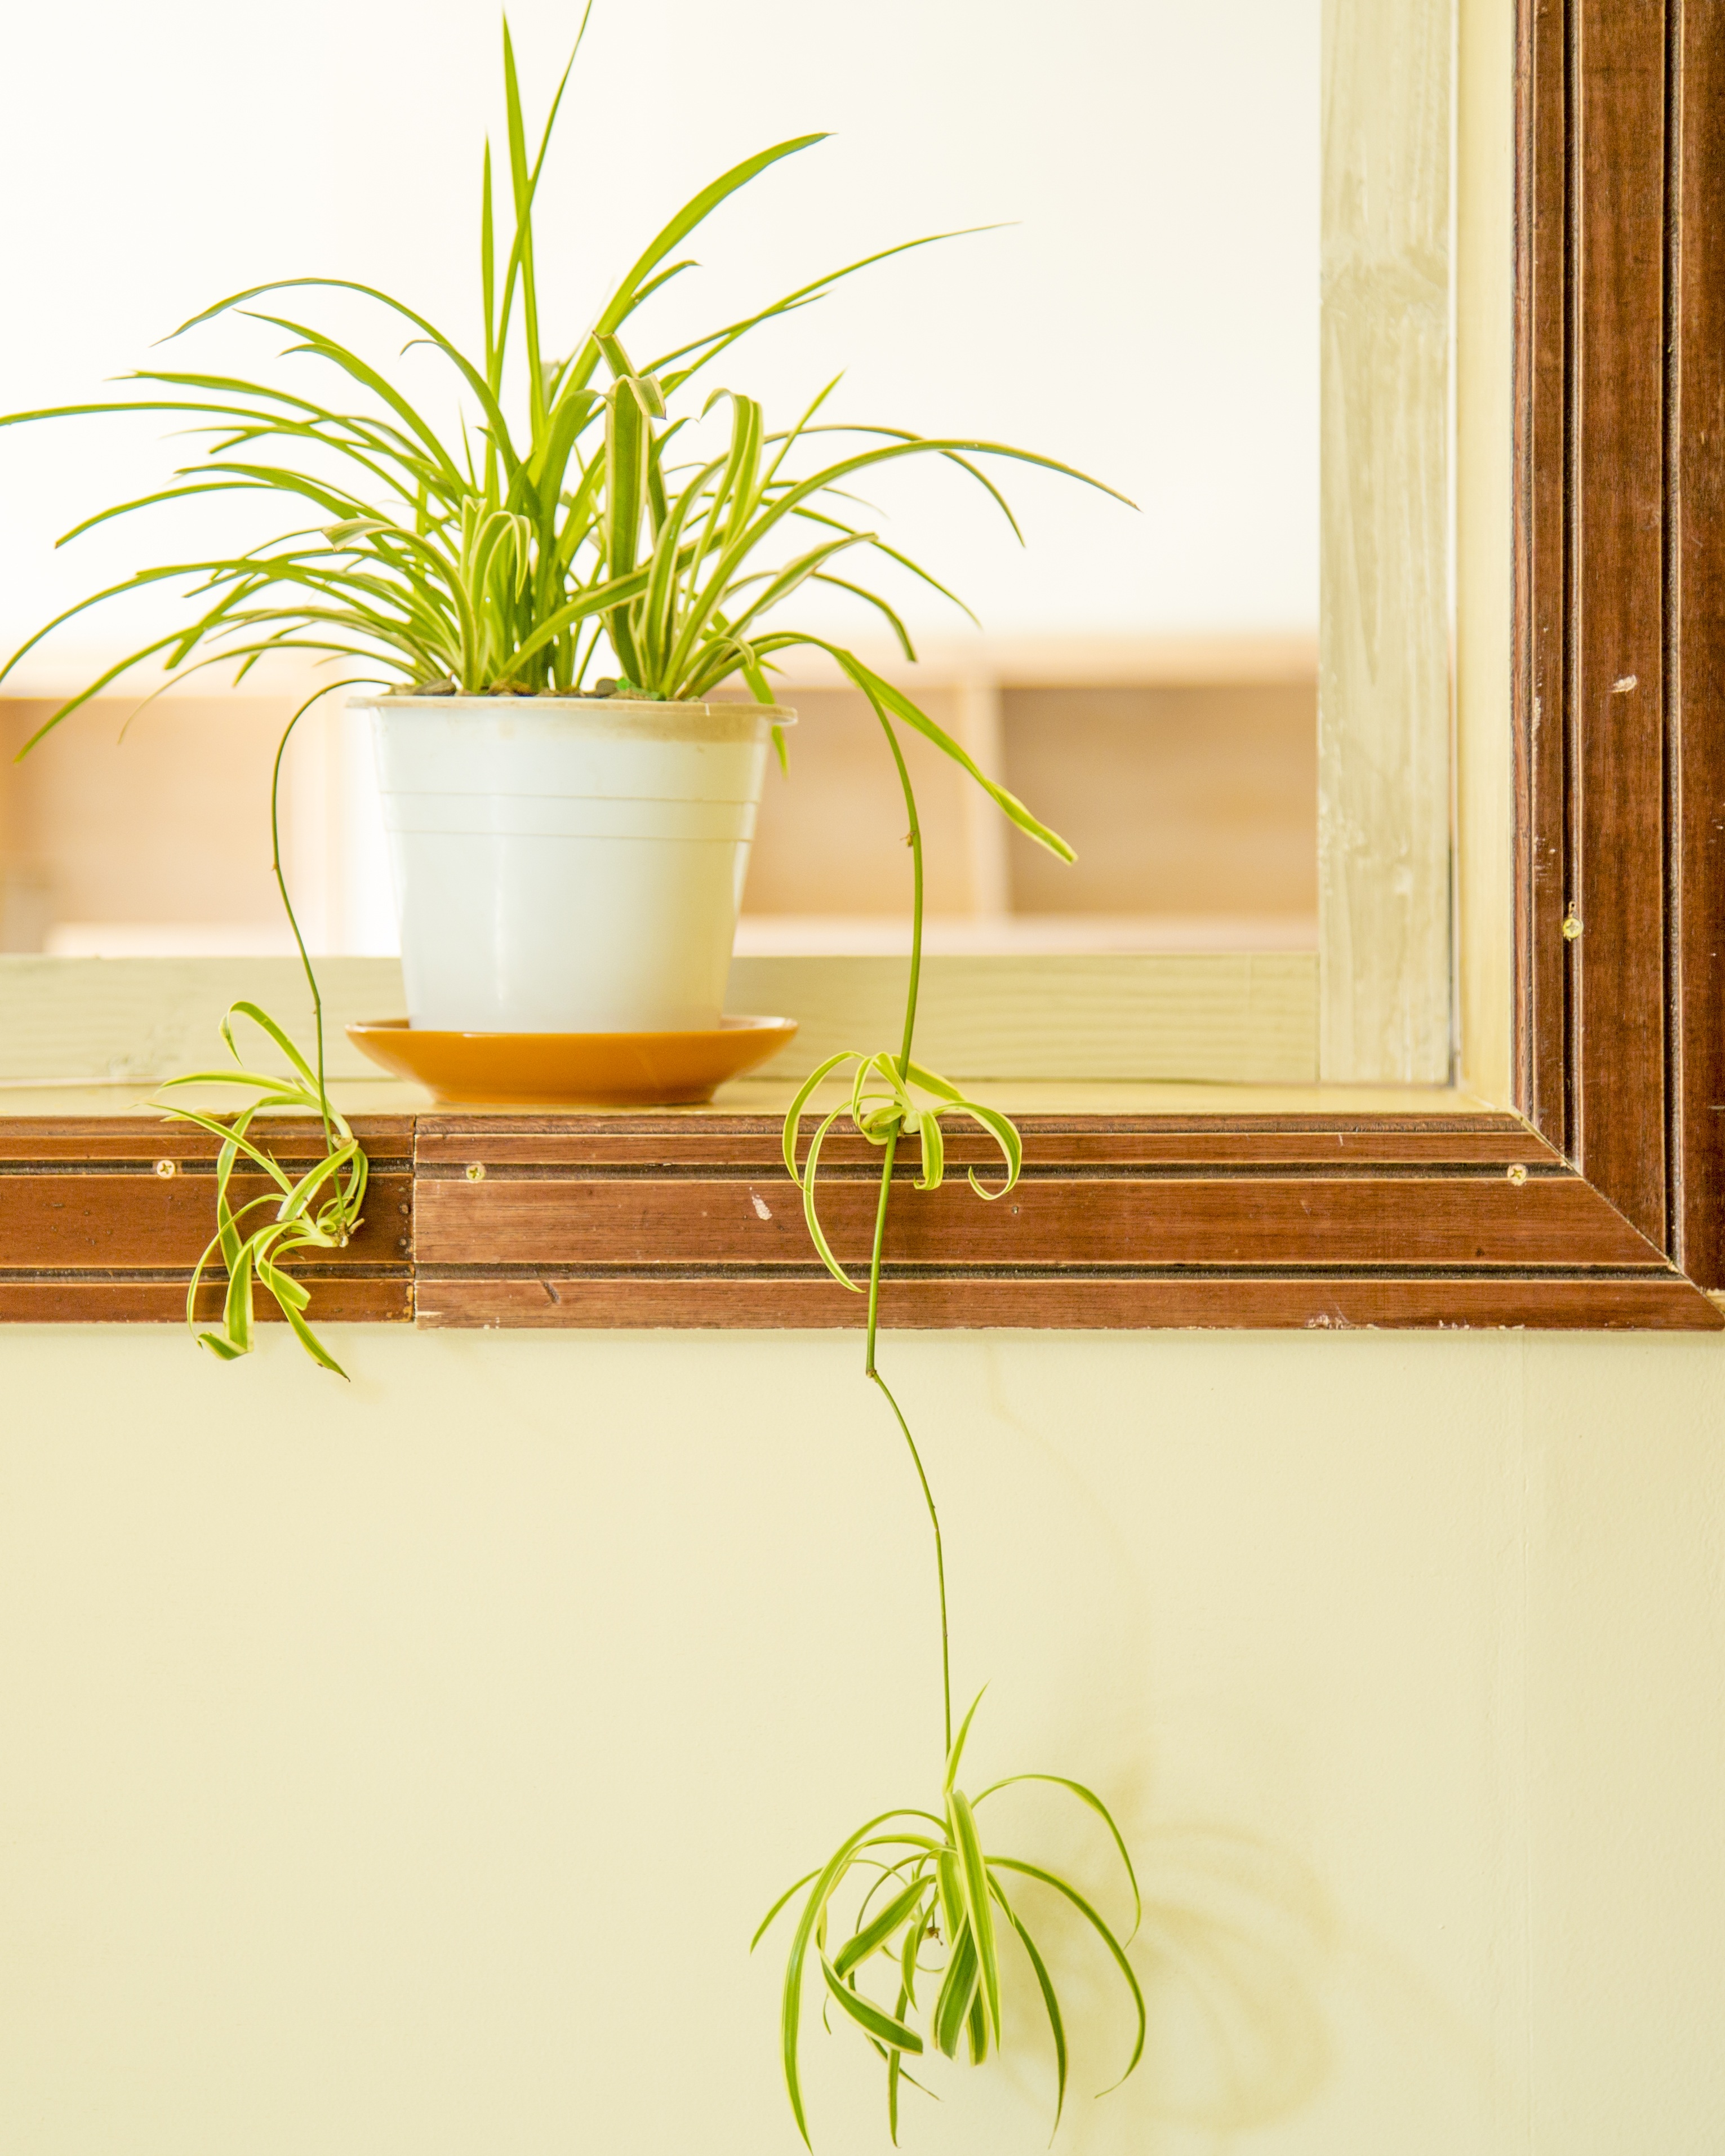
branch, wood, floor, wall, green, shelf, lighting, life, interior design, design, beautiful, bonsai, proud, flooring, tenacious, grass family, window covering